BGM-71 TOW

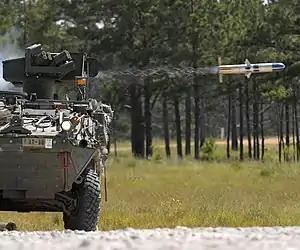
TOW launch showing guidance wires

In 1997, Raytheon purchased the missile systems division of Hughes Electronics from General Motors Corporation, so the development and production of TOW systems now come under the Raytheon brand. The weapon is used in anti-armor, anti-bunker, anti-fortification and anti-amphibious landing roles. TOW is in service with over 45 militaries and is integrated on over 15,000 ground, vehicle and helicopter platforms worldwide.